Sevmash

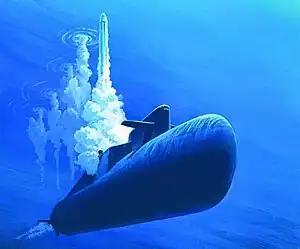
Illustration of a Soviet Delta III nuclear powered ballistic missile submarine firing SS-N-18 missiles

The shipyard's main specialization is manufacturing of ships, submarines and military equipment for the Russian Navy. Sevmash is the only shipyard in Russia producing nuclear submarines. , the lead vessel of the nuclear-powered cruise missile submarines, was completed in 2010 and commissioned in 2013. The second "Aleksandr Nevskiy" was launched later in 2010 and delivered to the Navy on 23 December 2013, becoming the 130th nuclear-powered submarine produced by Sevmash. The Yasen-class submarine (commissioned May 2021) and the Borei-class (commissioned December 2014) were built at the shipyard. In 2003–2005, Sevmash delivered two Project 636 (Kilo class) diesel-electric submarines to foreign customers. As of 2009, the company had an order for a further two Project 636 vessels.